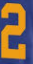
Number: 2